Cro-Mags

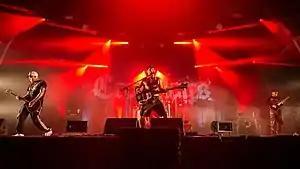
Cro-Mags in 2022

The Cro-Mags are an American hardcore punk band from New York City. The band, which has garnered a strong cult following, has released six studio albums, with the first two considered the most influential. With a Hare Krishna background, they were among the first bands to fuse hardcore punk with thrash metal.